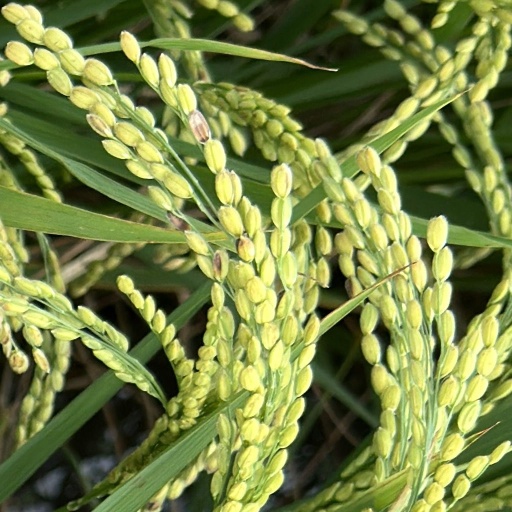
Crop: rice